Rumoi Subprefecture

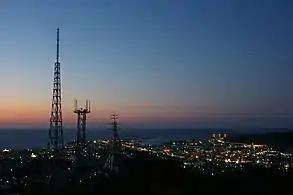
Rumoi City

Rumoi Subprefecture stretches broadly across the coast of the Sea of Japan in northwestern Hokkaido.